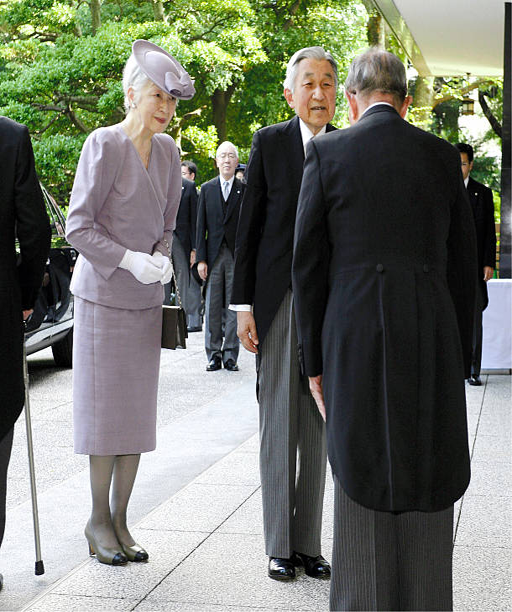
monarch and chivalric order member are seen upon arrival at the 60th anniversary ceremony of the foundation .